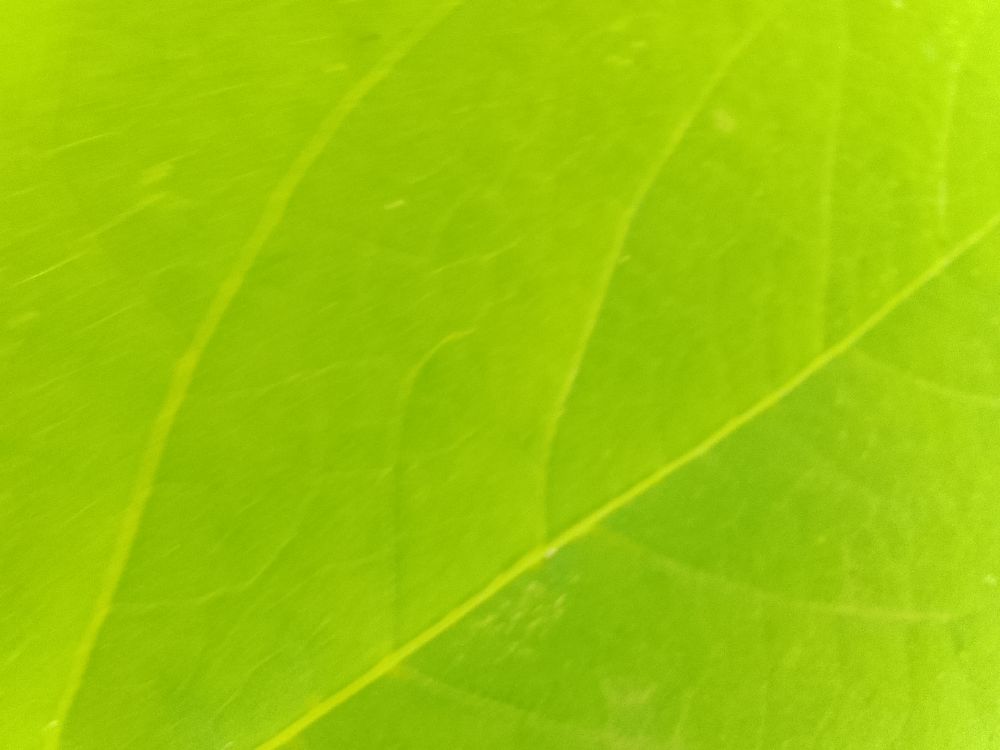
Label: healthy